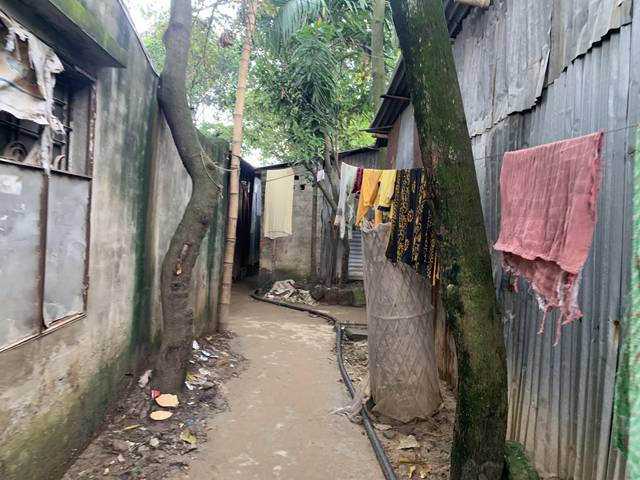
Region: Bangladesh
Coordinates: 23.828, 90.38